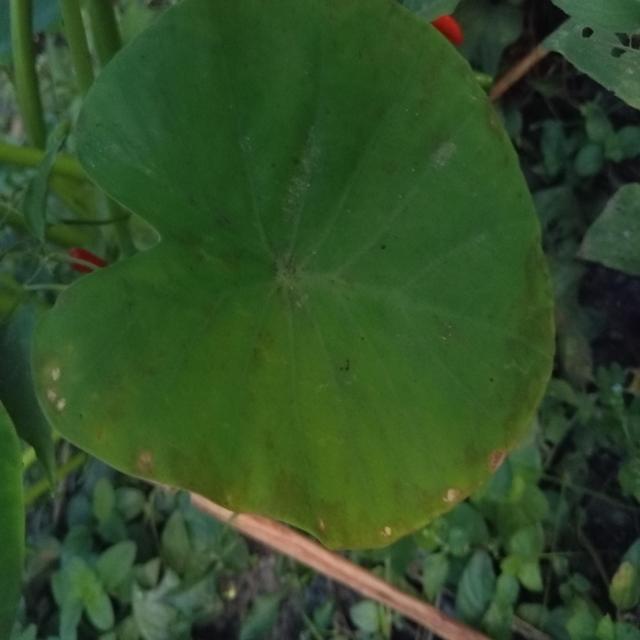
Label: Mid_Blight